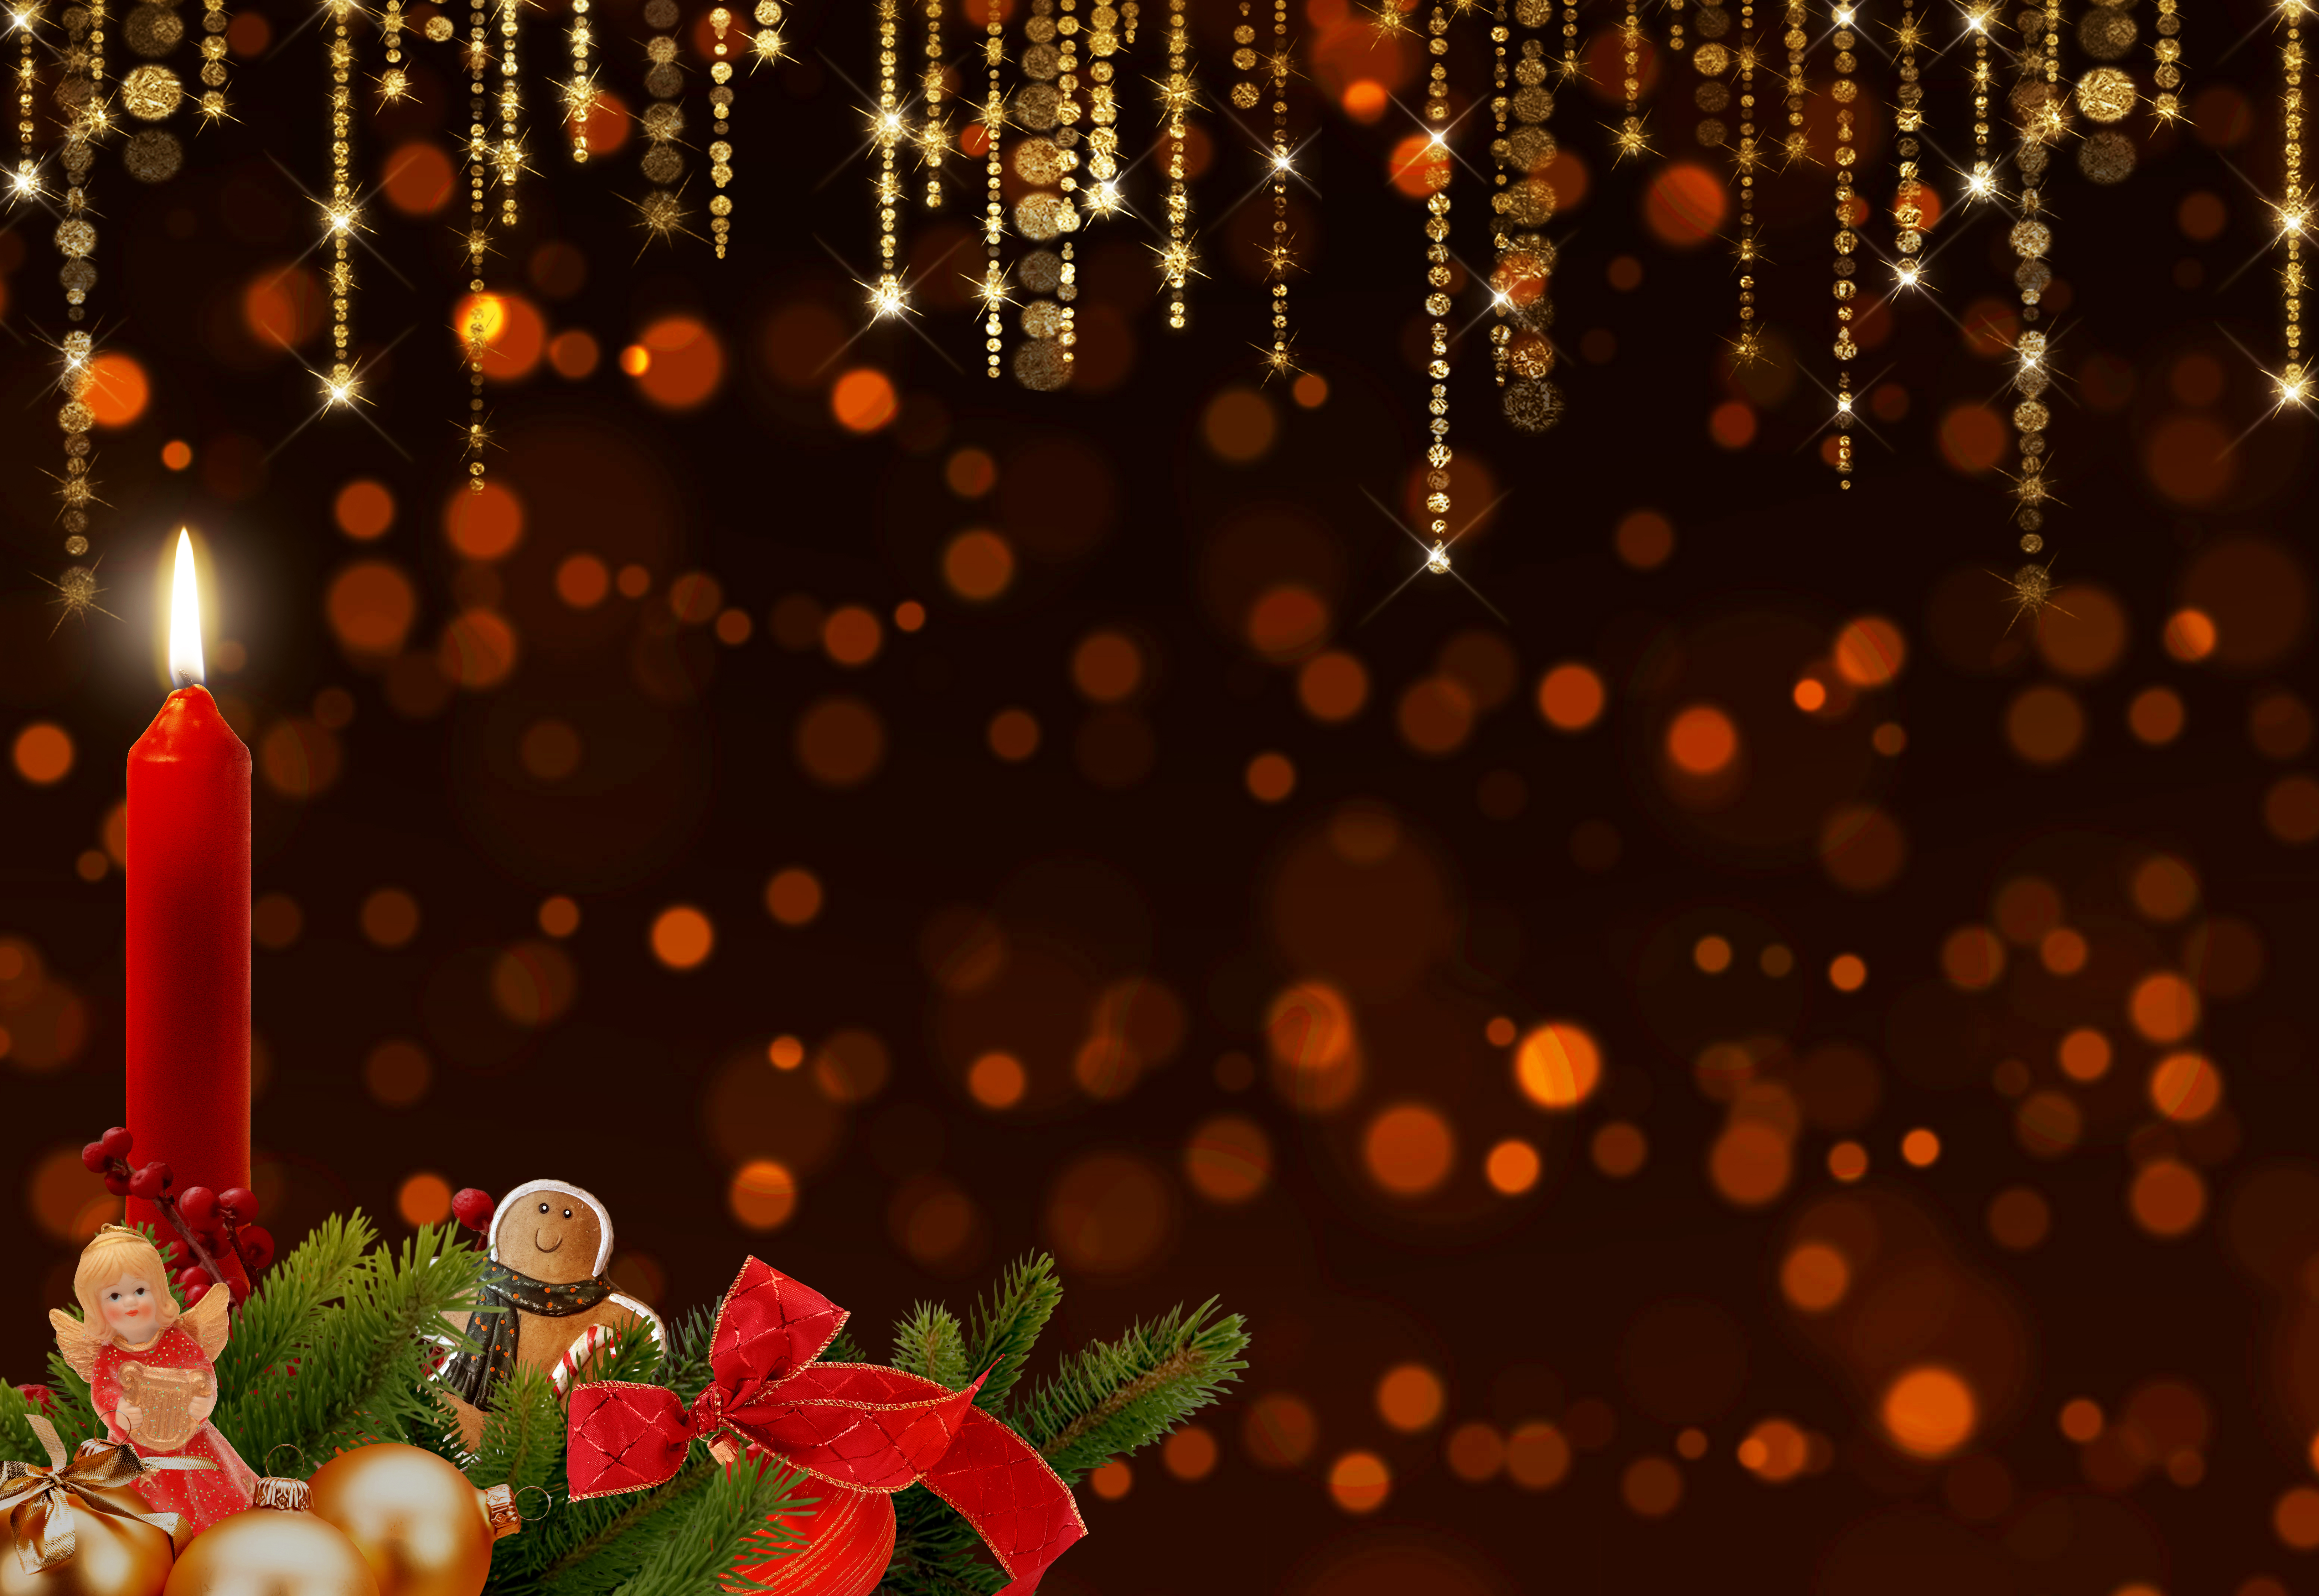
advent, candles, wreath, bokeh, glitter, glow, holiday, christmas, candlelight, 1, 1advent, decorative, background, greeting, copy space, christmas decoration, christmas lights, lighting, event, tradition, night, fete, decor, computer wallpaper, christmas tree, mid autumn festival